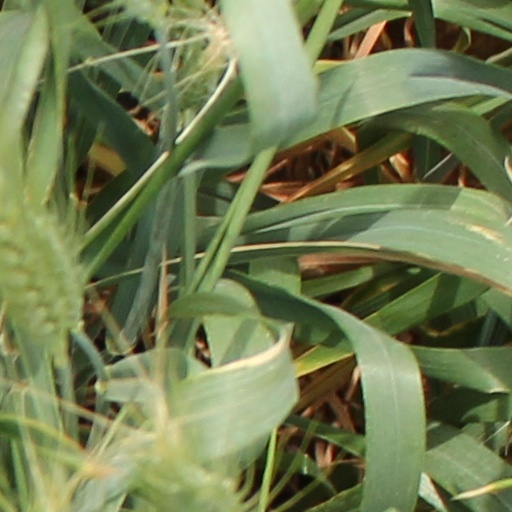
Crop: wheat